Clement of Dunblane

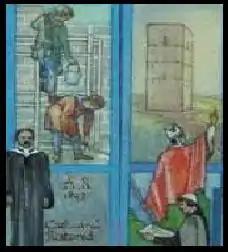
Modern artist's depiction of the building of Dunblane Cathedral, supervised by Bishop Clement

In the three or four years after his visit to the papacy, agreements were made with the various institutions who were drawing income from Clement's diocese – namely Coupar Angus Abbey, Lindores Abbey, Cambuskenneth Abbey, Arbroath Abbey, the nunnery of North Berwick and the Hospital of Brackley, Northamptonshire. These agreements did not constitute complete success. Clement was able to recover some revenue, but in fixed payments liable to real decline by way of inflation. Moreover, he had to concede permanent canonries to several of the abbots, concessions which would give them a role in the election of his successors. Another partial set-back took place. Walter Comyn, Earl of Menteith, had decided to found a monastery in his earldom and take up the income of Menteith's churches to do it; the whole of Menteith constituted nearly half of the diocese. Despite the Pope's previously helpful behaviour towards Clement's cause, he granted the earl permission to found the new monastery. The earl established Inchmahome Priory in the Lake of Menteith in 1238. Walter and Clement came to conflict over the new priory's rights, but in the same year an agreement was drawn up in a meeting of churchmen at Perth. The agreement placed most of Menteith's churches under the control of the earl; however, Clement obtained several concessions, including the right to receive episcopal dues from the new priory. Overall, Clement's successes were considerable considering the opposition which he faced, but even after his death, only 12 of the 26 parish churches in the diocese were under the bishop's direct control.